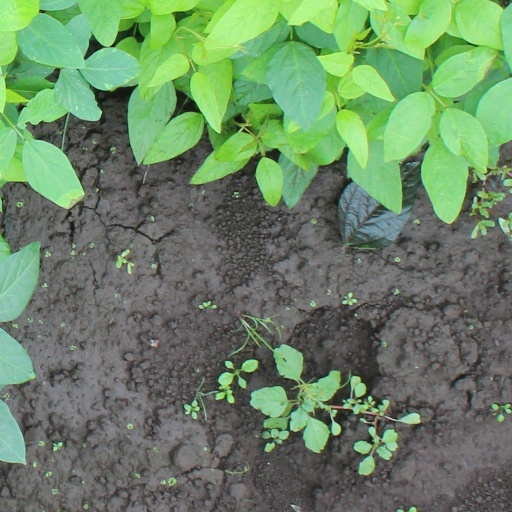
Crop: soybean